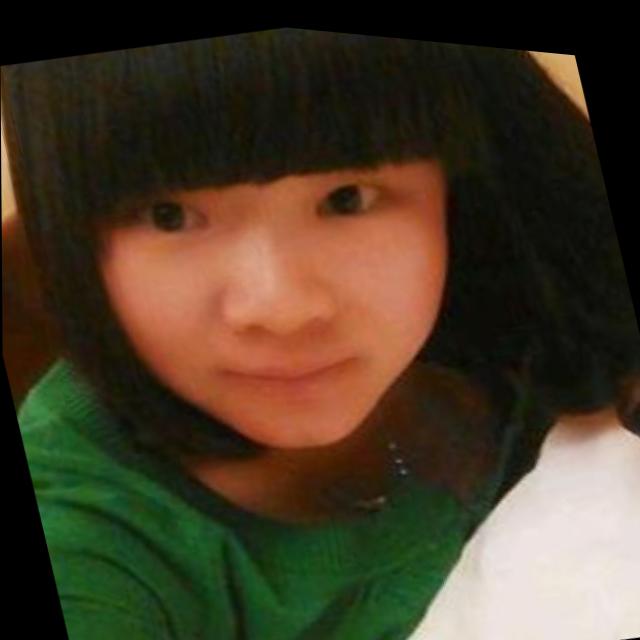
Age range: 13-20